Sandy Ridge, Hong Kong

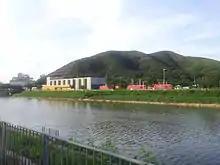
Sandy Ridge and Ng Tung River.

Sandy Ridge, is a hill on the east side of Lo Wu in the New Territories, Hong Kong. The village of Sha Ling, is located south of the hill besides Man Kam To Road. Sandy Ridge is completely within the Closed Area of Hong Kong adjacent to the territory's border with Shenzhen in mainland China.